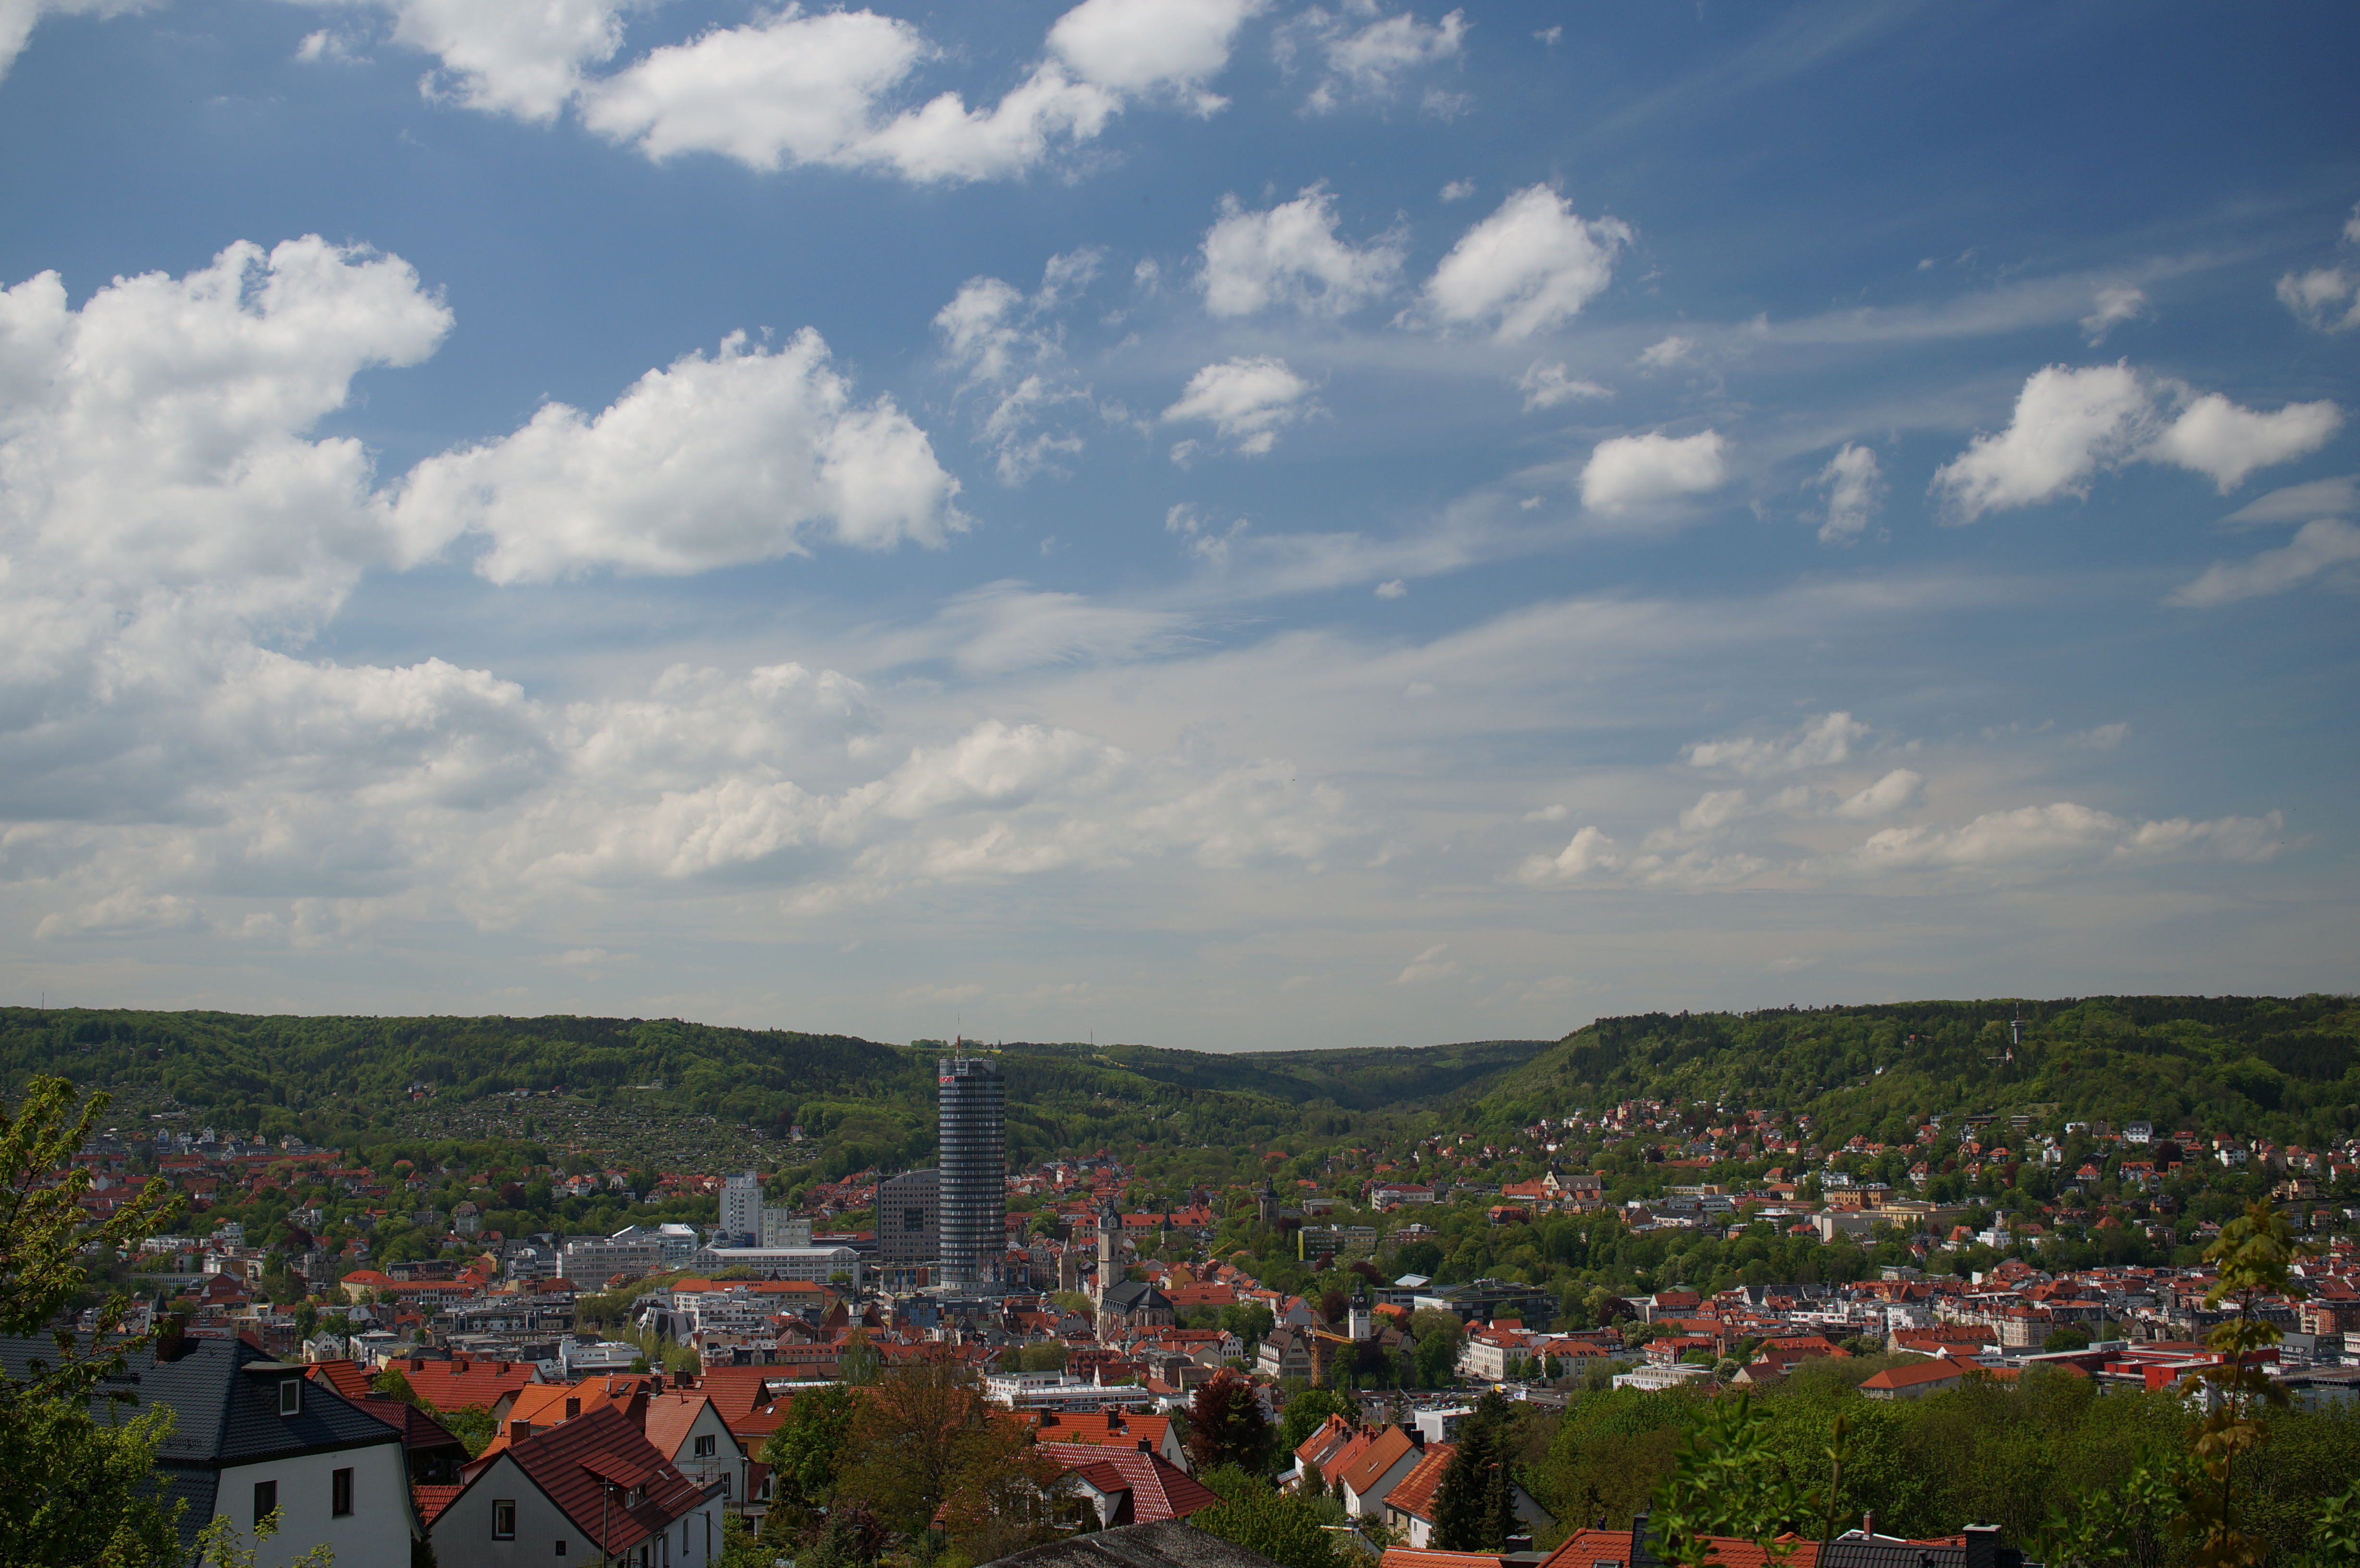
landscape, tree, horizon, mountain, cloud, sky, skyline, hill, town, city, cityscape, panorama, dusk, 2015, germany, deutschland, sony, sigma, nex, nex6, lenstagged, steffenzahn, 30mm, sigma30mm28exdn, sigma30mmf28, sigma30mmf28dn, sigma30mm, jena, thuringia, rural area, aerial photography, residential area, human settlement, atmosphere of earth